Margaret Whitton

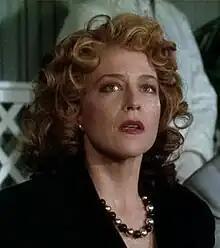
Margaret Whitton in "Major League" (1989)

Margaret Ann Whitton (November 30, 1949 – December 4, 2016) was an American stage, film, and television actress.